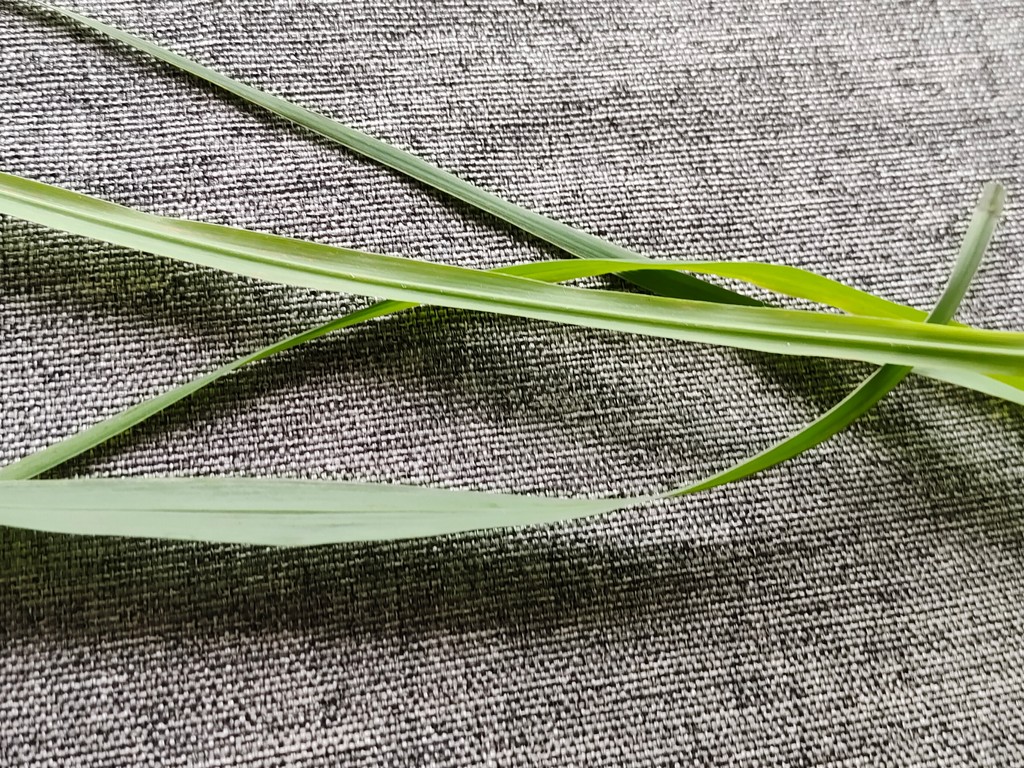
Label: Healthy